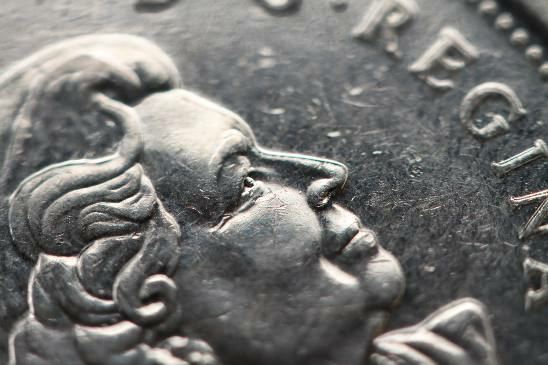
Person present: No